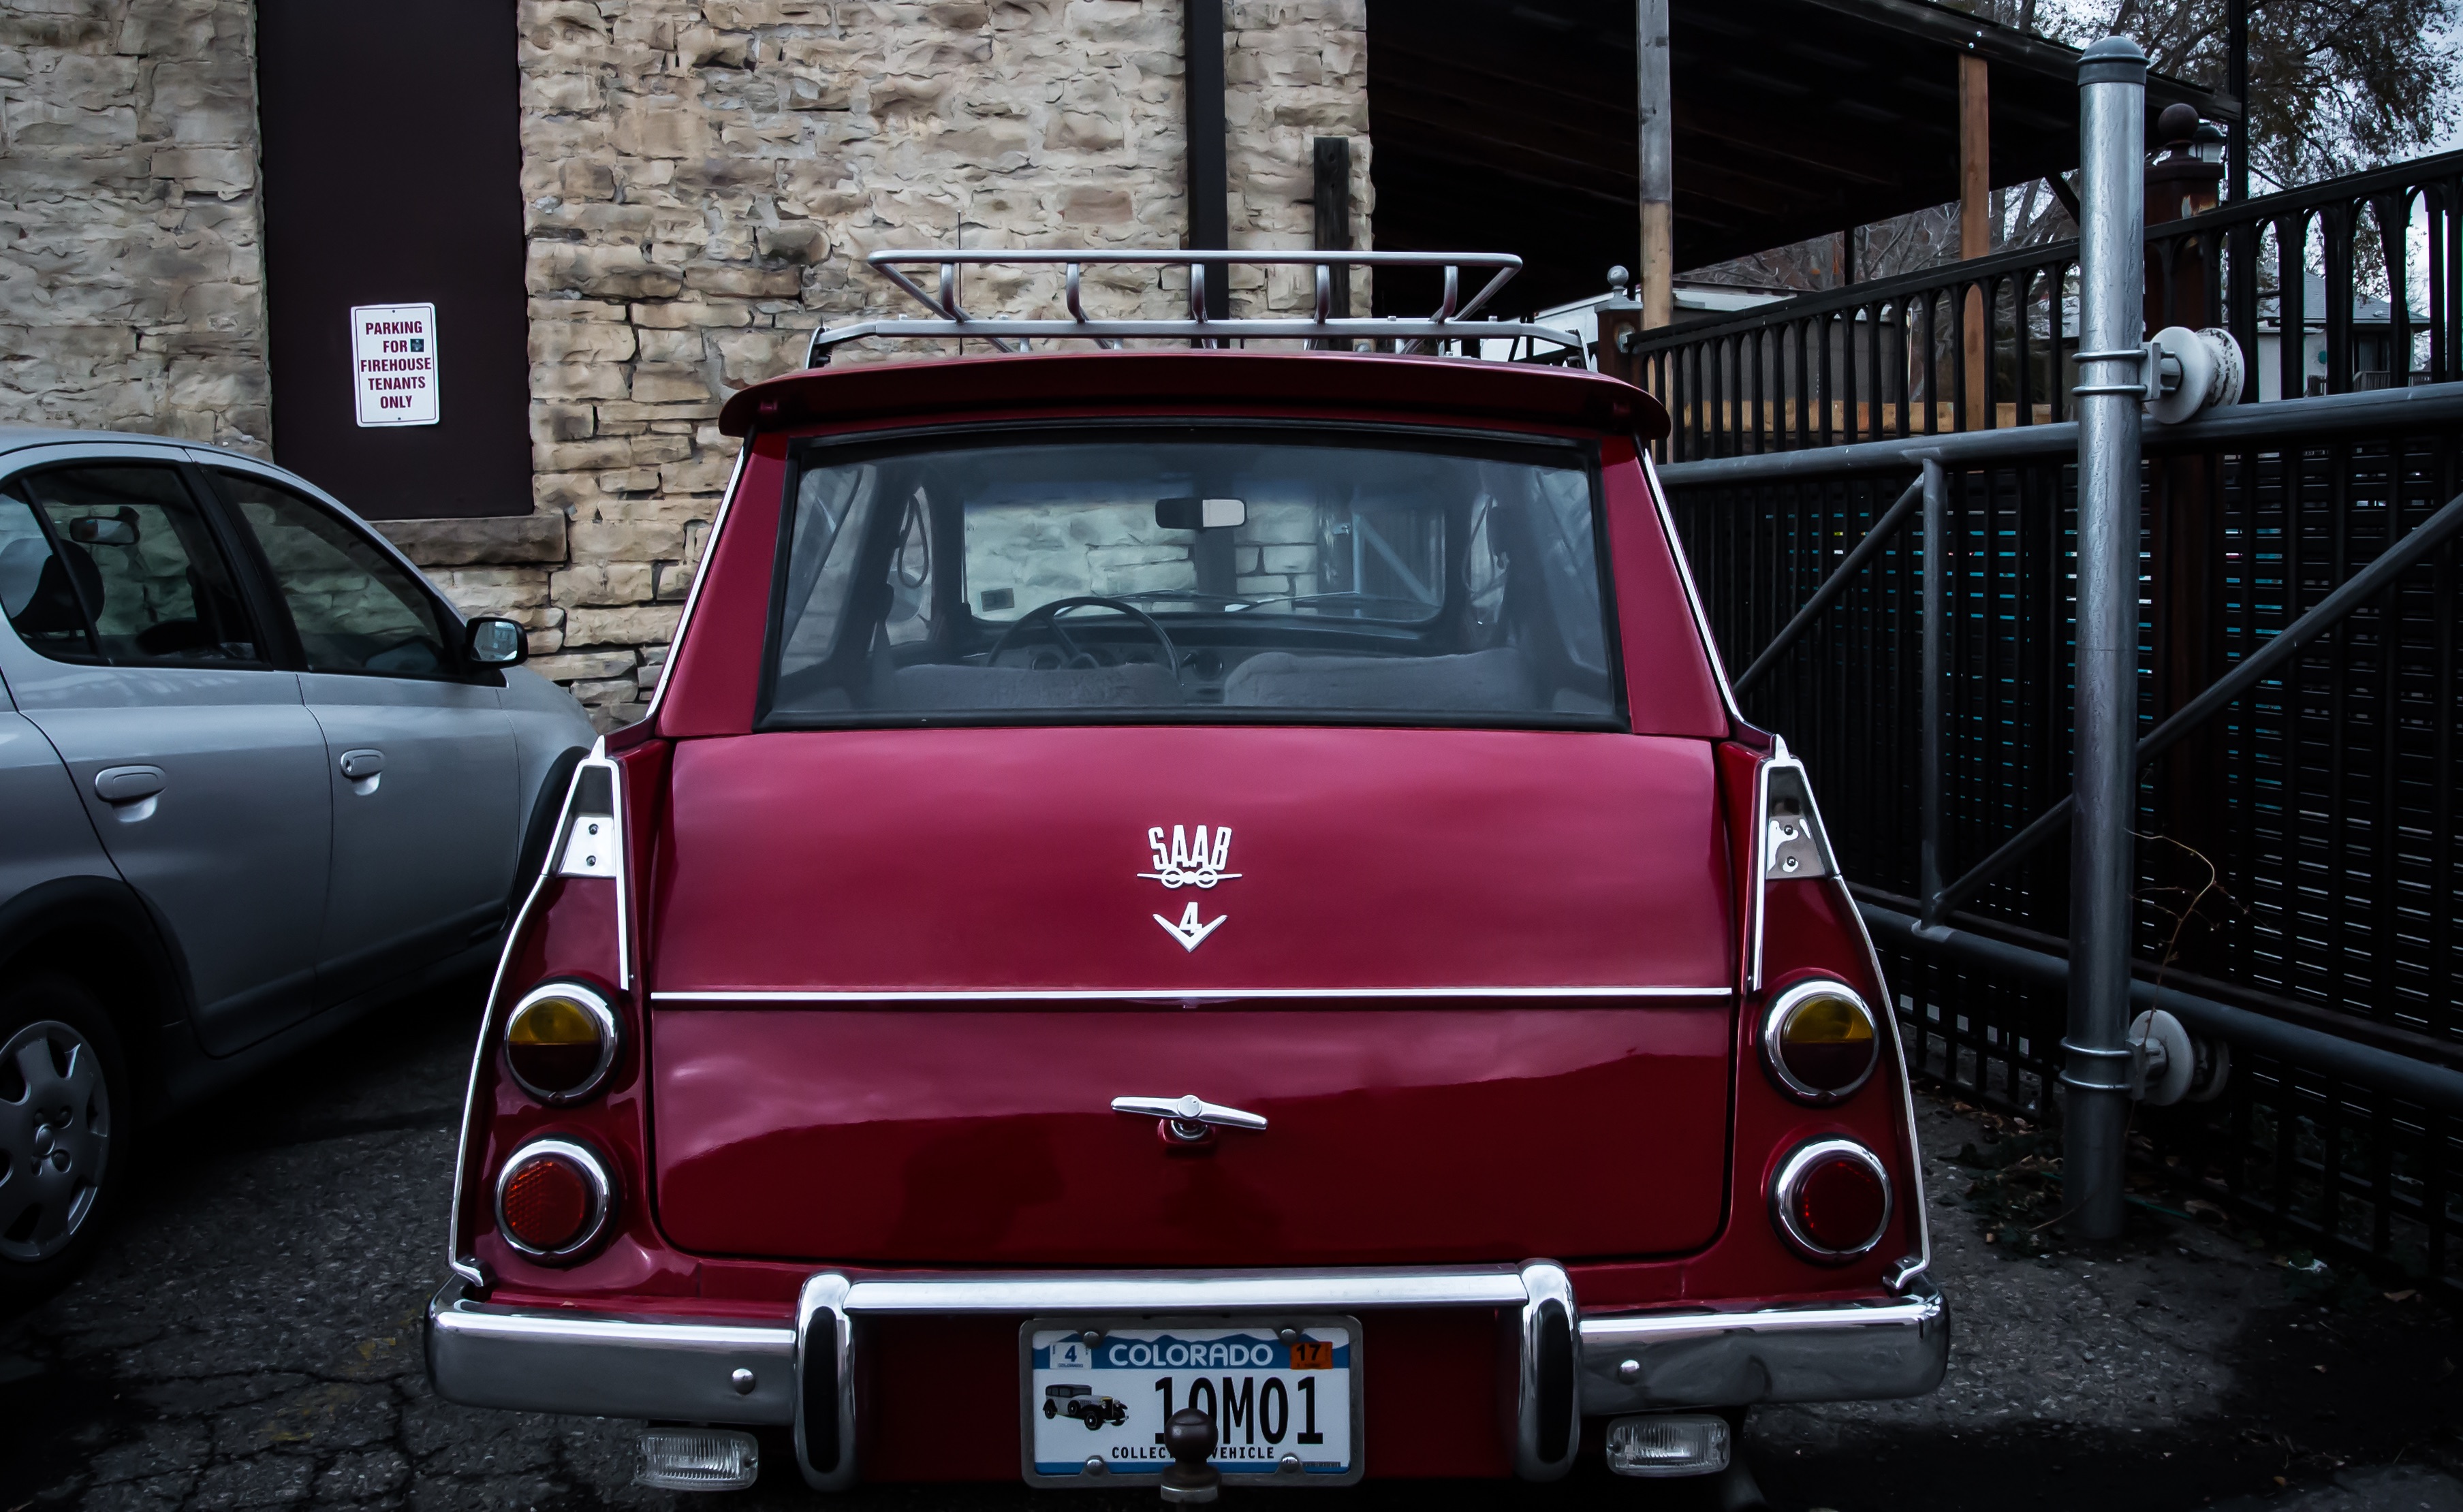
car, truck, vehicle, motor vehicle, vintage car, sedan, classic, minivan, antique car, land vehicle, automobile make, automotive exterior, compact car, automotive design, luxury vehicle